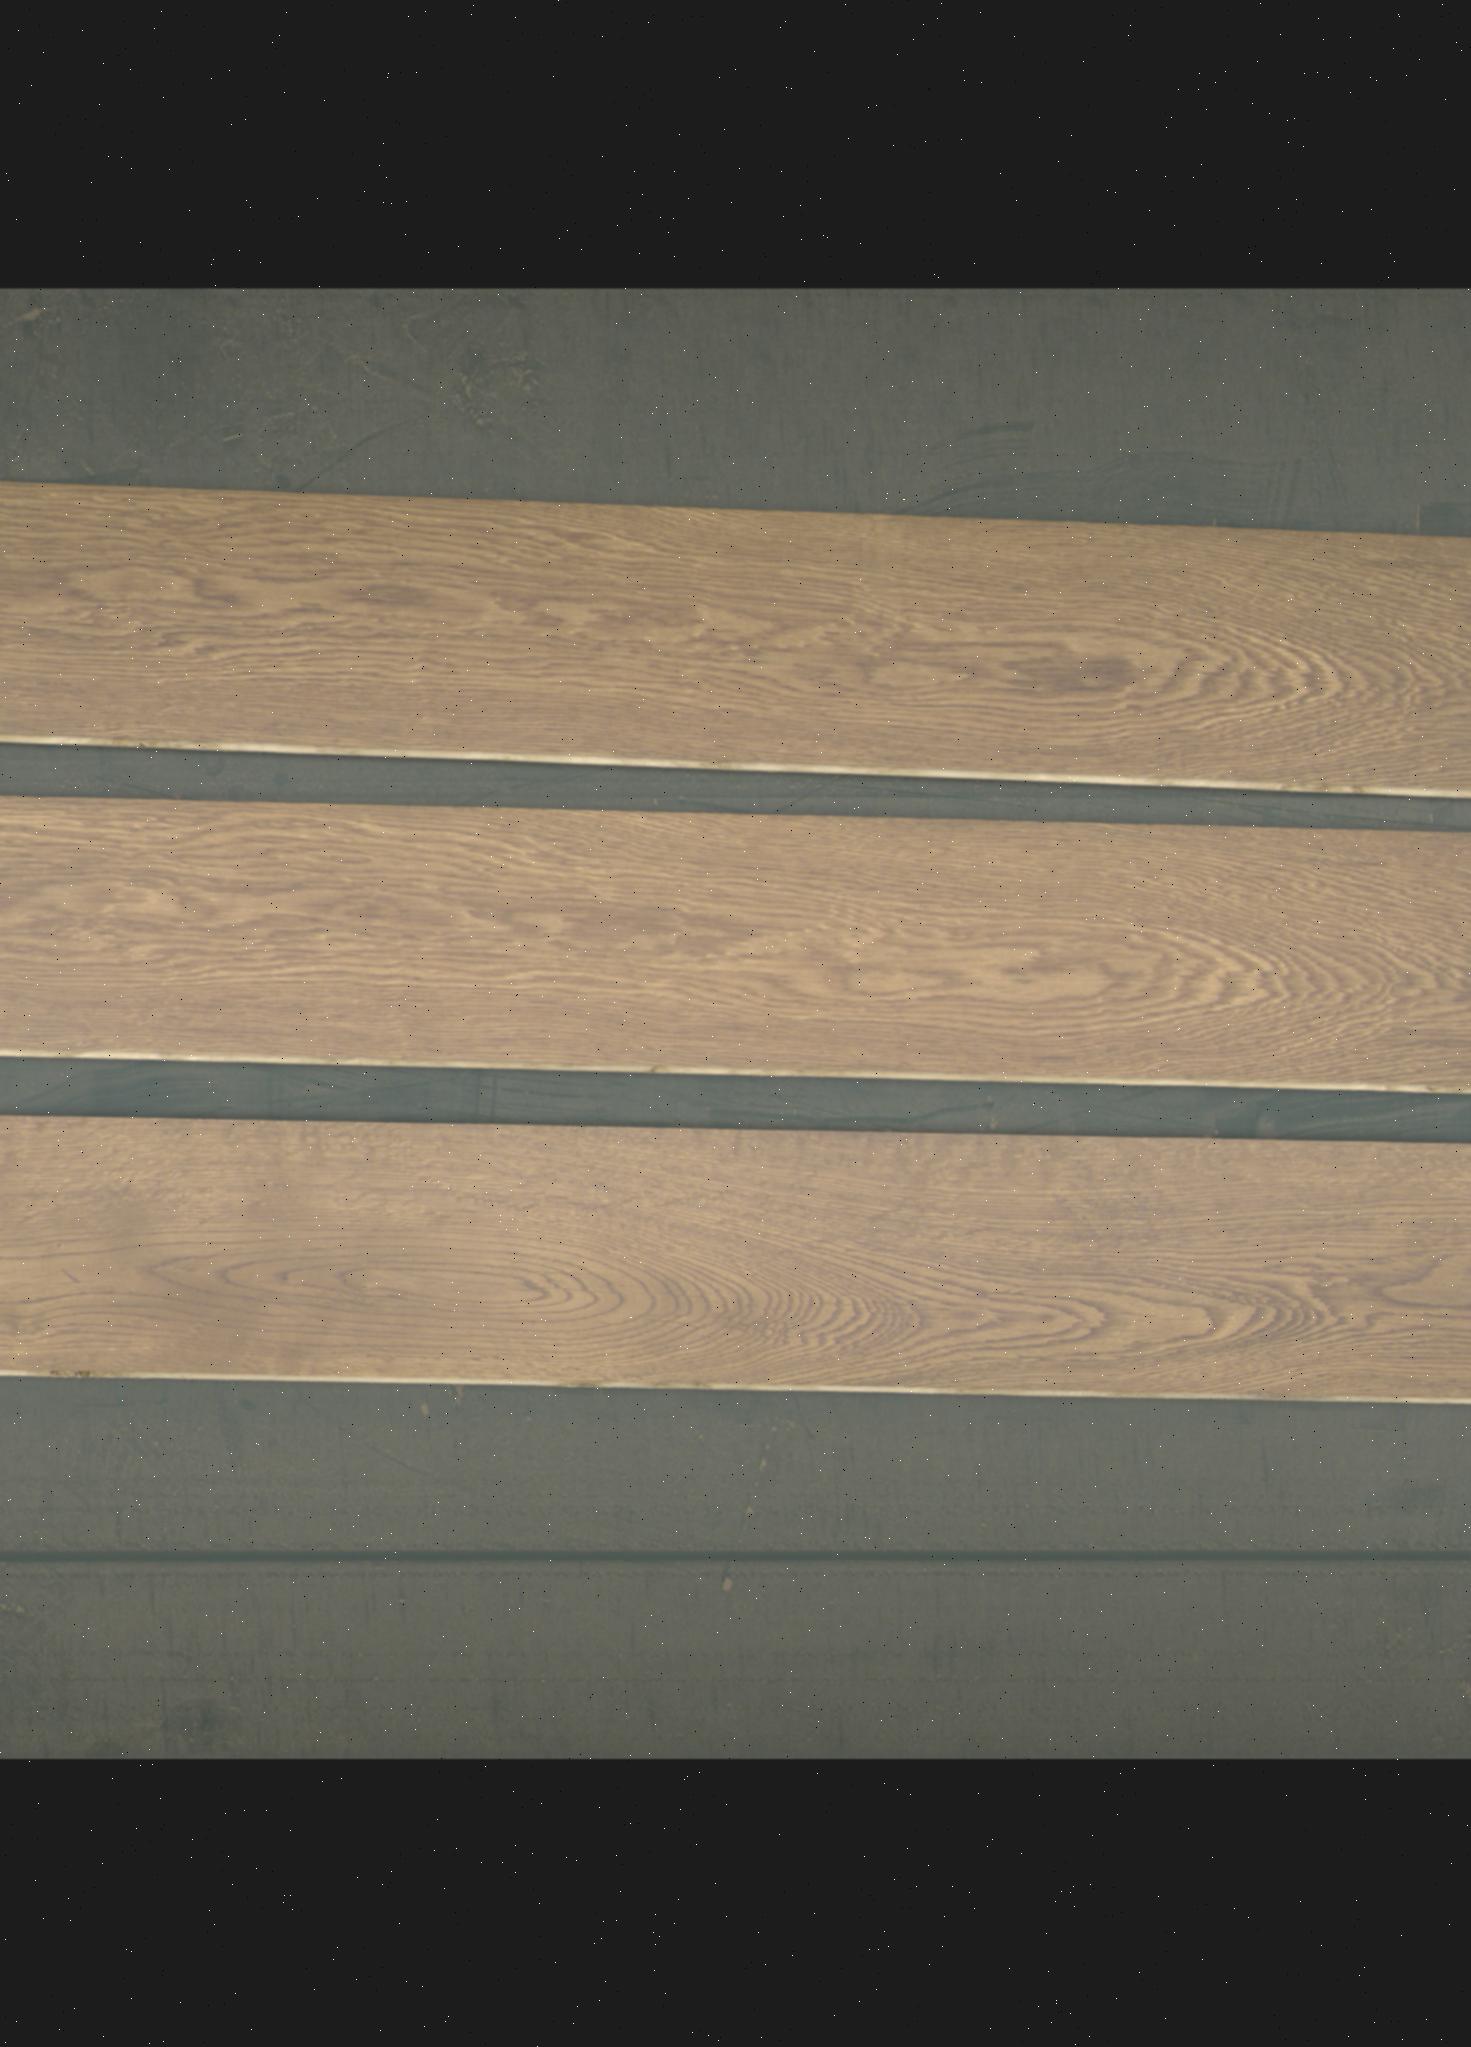
Label: mixers